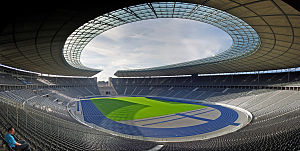
UEFA Champions League finalen 2015
Olympiastadion
UEFA Champions League finalen 2015 var en fodboldkamp der blev spillet 6. juni 2015. Kampen skal spilles på Olympiastadion i Berlin, og skulle finde vinderen af UEFA Champions League 2014-15. Den var kulminationen på den 60. sæson i Europas fineste klubturnering for hold arrangeret af UEFA, og den 23. finale siden turneringen skiftede navn fra European Champion Clubs' Cup til UEFA Champions League.